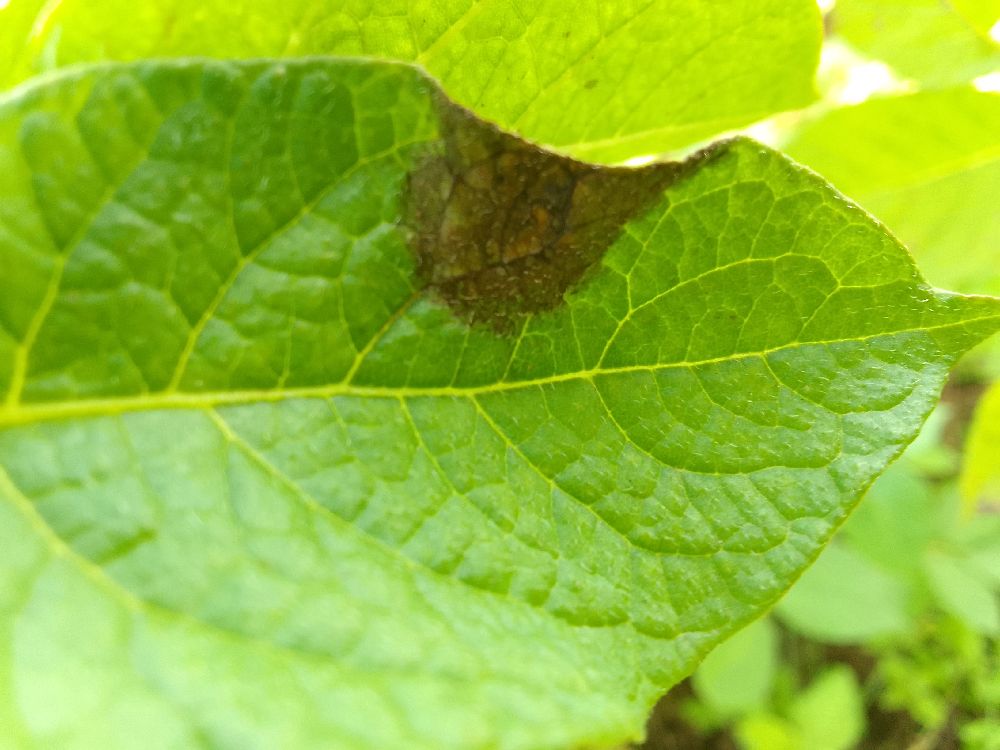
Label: Late blight